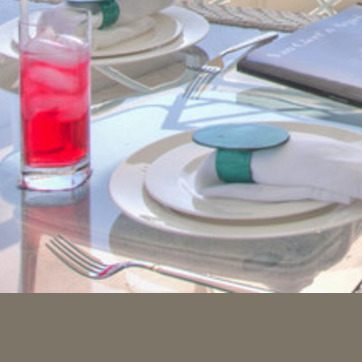
Material: ceramic